The N Word: One Man's Stand

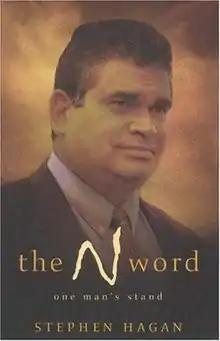

The N Word: One Man's Stand is an autobiography by Aboriginal activist Stephen Hagan, and it is also an account of his fight to have the word "Nigger" removed from a sign at the Toowoomba sports oval.